Compact Linear Collider

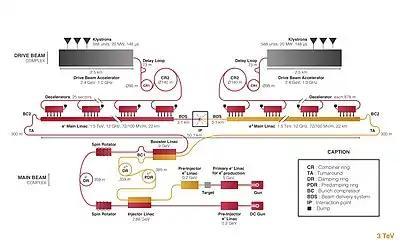
Overall layout of the CLIC accelerator complex for the 3 TeV stage, in which one can identify the two Drive Beam and two Main Beam injector complexes

The electrons needed for the main beam are produced by illuminating a GaAs-type cathode with a Q-switched polarised laser, and are longitudinally polarised at the level of 80%. The positron"s" for the main beam are produced by sending a 5 GeV electron beam on a tungsten target. After an initial acceleration up to 2.86 GeV, both electrons and positrons enter damping rings for emittance reduction by radiation damping. Both beams are then further accelerated to 9 GeV in a common booster linac. Long transfer lines transport the two beams to the beginning of the main linacs where they are accelerated up to 1.5 TeV before going into the Beam Delivery System (BDS), which squeezes and brings the beams into collision. The two beams collide at the IP with 20 mrad crossing angle in the horizontal plane.